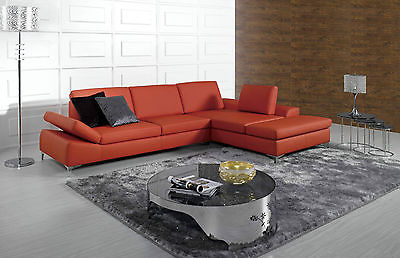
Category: sofa